Mengjiang yuan

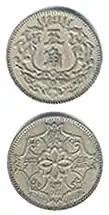
5 chiao/jiao of 1938 года

At the beginning of 1937, the South Chakhar Bank (Cha-Nan Bank) was created in Kalgan, for its issue it used banknotes of the “Provincial Bank of Three Eastern Provinces”, sample 1929, in 1, 5, 10 and 100 yuan, which were overprinted. Soon, this bank was replaced by the newly created Bank of Menjiang, which began issuing new banknotes. The Bank of Mengjiang issued banknotes of 5 fyn, 1, 5 jiao, 5 jiao - 50 fyn, 1, 5, 10, 100 yuan. In 1938, a 5-jiao copper-nickel coin was issued.